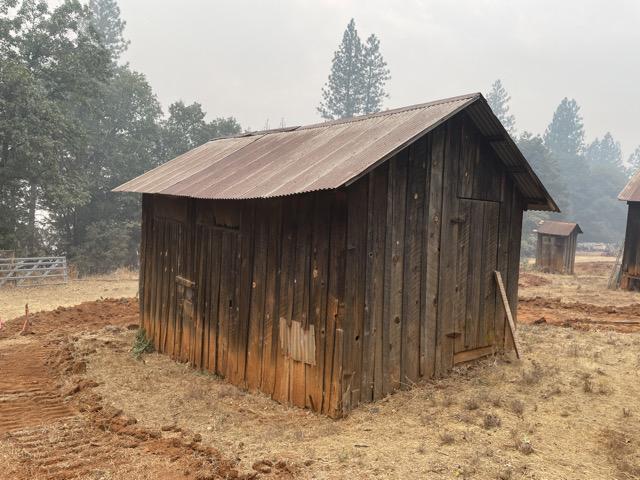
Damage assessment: no_damage